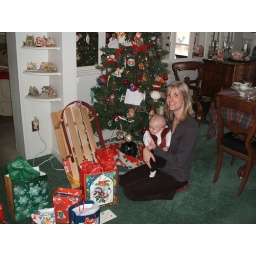
Heather can put Tyler's car seat on the sled and pull him around the pond!